Instituto Superior Técnico

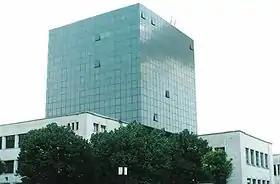
North tower of the Alameda campus

The Alameda campus is the primary location of IST. It was inaugurated in 1936 as the first dedicated university campus in Portugal. It is located in the "freguesia" of Areeiro, in Lisbon.